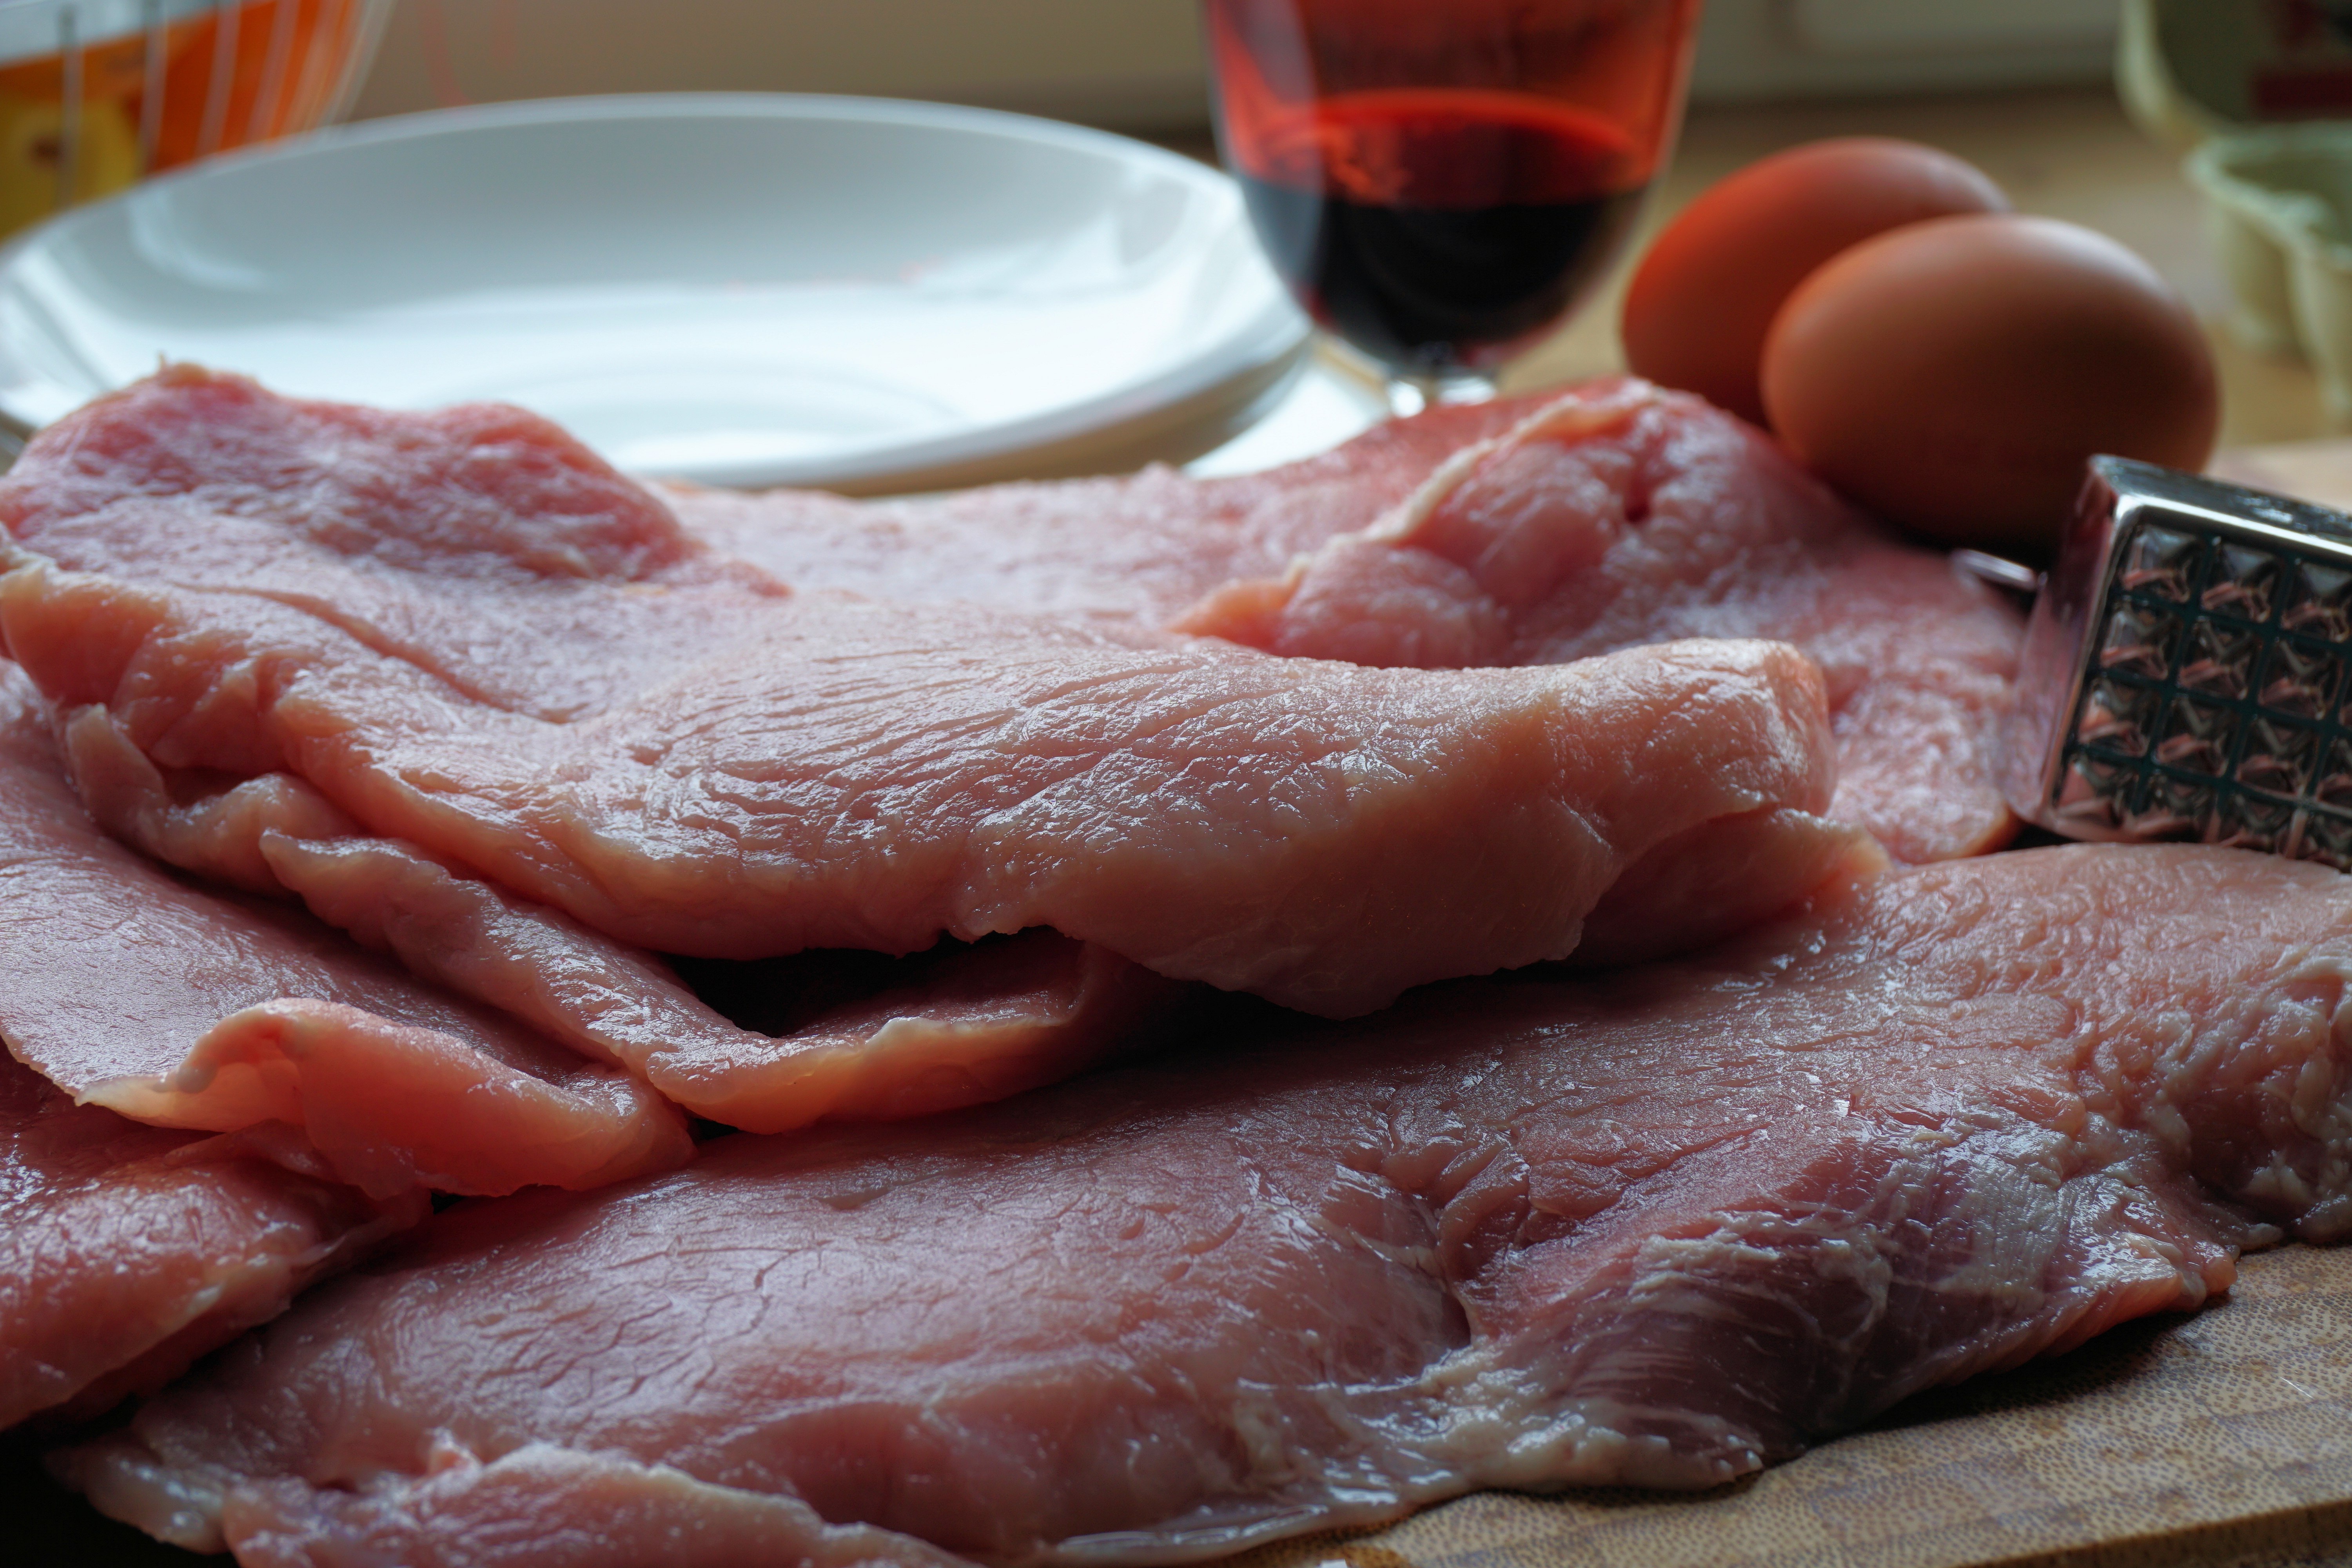
wine, glass, dish, meal, food, plate, kitchen, eat, meat, lunch, pork, cuisine, delicious, steak, egg, cook, asian food, nutrition, court, pig, roasting, edible, prepare, hunger, schnitzel, flesh, red meat, yakiniku, roast beef, animal source foods, kobe beef, sirloin steak, samgyeopsal, corned beef, lamb and mutton, horse meat, sunday eat